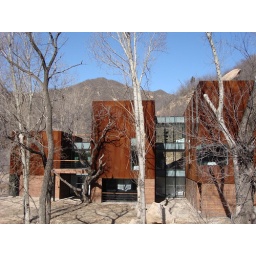
One of the houses in this resort. This resort was built in mountain by the Great Wall.